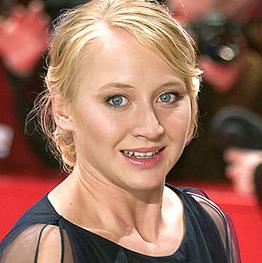
Age: 25